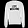
Label: Pullover